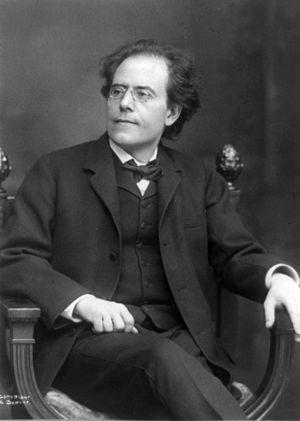
Jean Sibelius, né le 8 décembre 1865 à Tavastehus, dans le grand-duché de Finlande, et mort le 20 septembre 1957 à Järvenpää, près d'Helsinki, est un compositeur finlandais de musique classique.
La Symphonie nᵒ 8 en mi bémol majeur, dite « des Mille », de Gustav Mahler fut écrite en grande partie en 1906 et terminée en 1907. Cette symphonie dure approximativement 80 minutes, mais certaines interprétations plus rapides ne durent que 70 minutes et d'autres sont plus longues : Kent Nagano 85 minutes par exemple, voire 90 minutes pour Christoph Eschenbach.